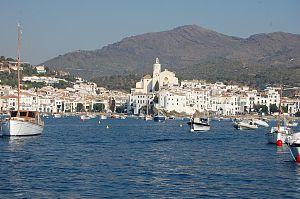
La Costa Brava est le nom donné à la côte catalane sur la mer Méditerranée, située au nord-est de la Catalogne, dans la Province de Gérone. Elle part de Portbou, à côté de la frontière française, et s'étend sur 160 kilomètres et sur les 255 kilomètres du profil déchiqueté de la Costa Brava jusqu’à Blanes, à l’embouchure du fleuve Tordera. Elle est encadrée, au nord, par la côte Vermeille qui en est la continuation géomorphologique et, au sud, par la Costa del Maresme.